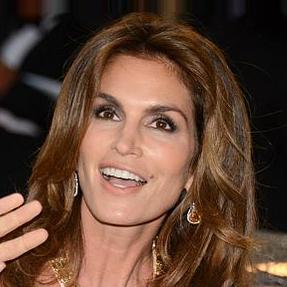
Age: 46